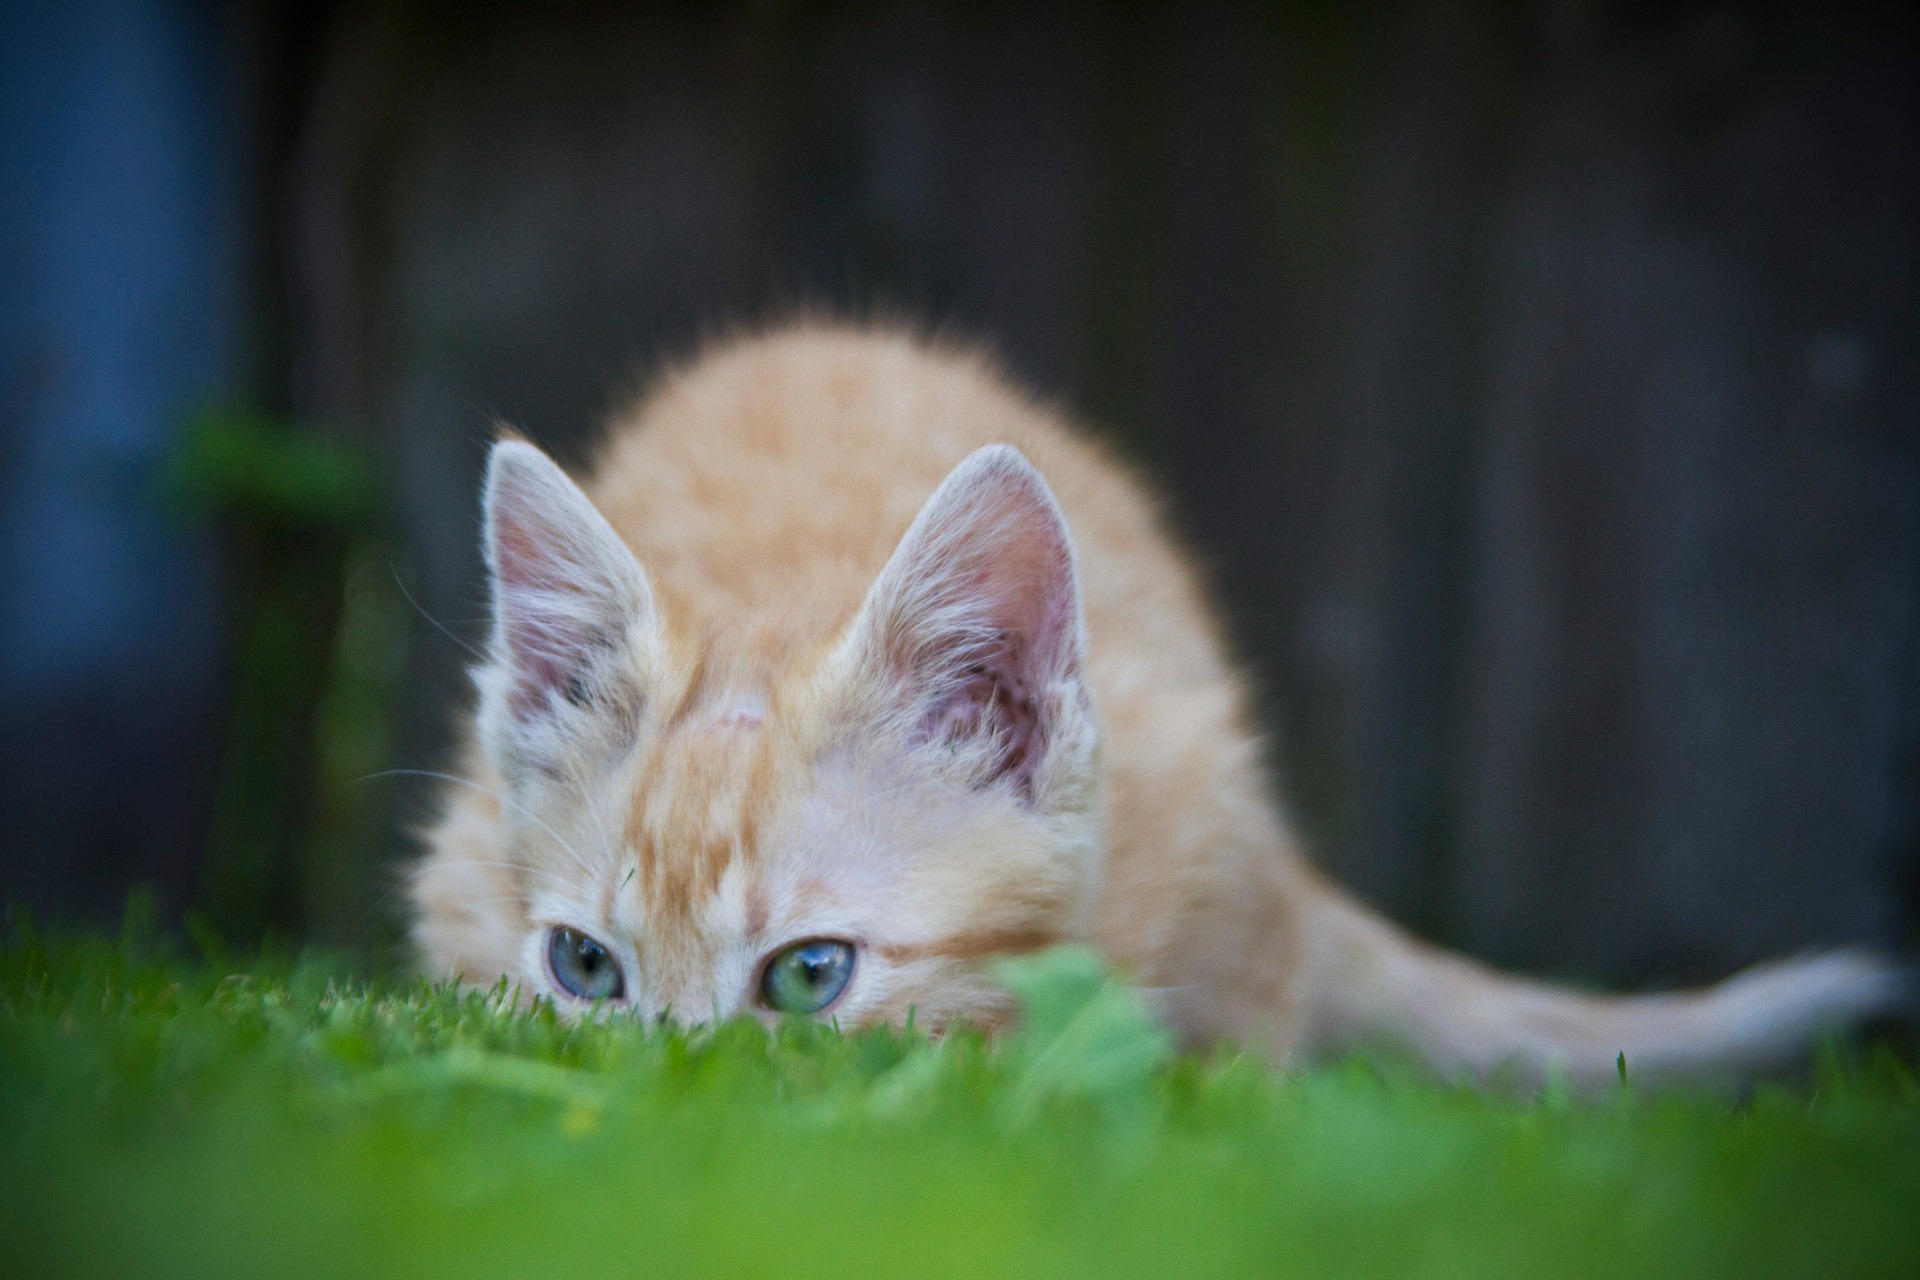
grass, game, animal, kitten, cat, mammal, playing, fauna, whiskers, vertebrate, funny, hiding, hide and seek, small to medium sized cats, cat like mammal, carnivoran